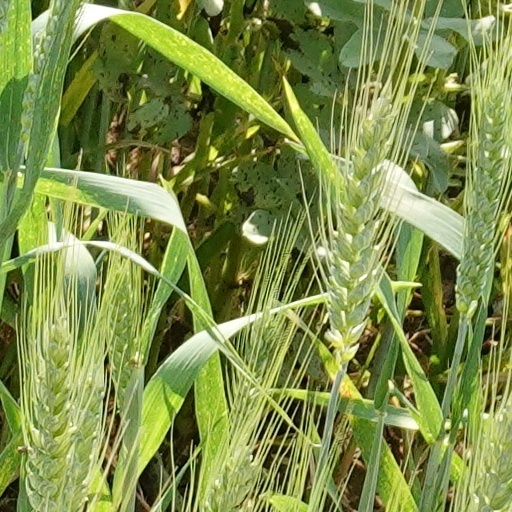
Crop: wheat